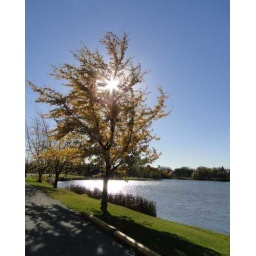
A maple tree against the morning sun, on the river bank